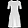
Label: Dress